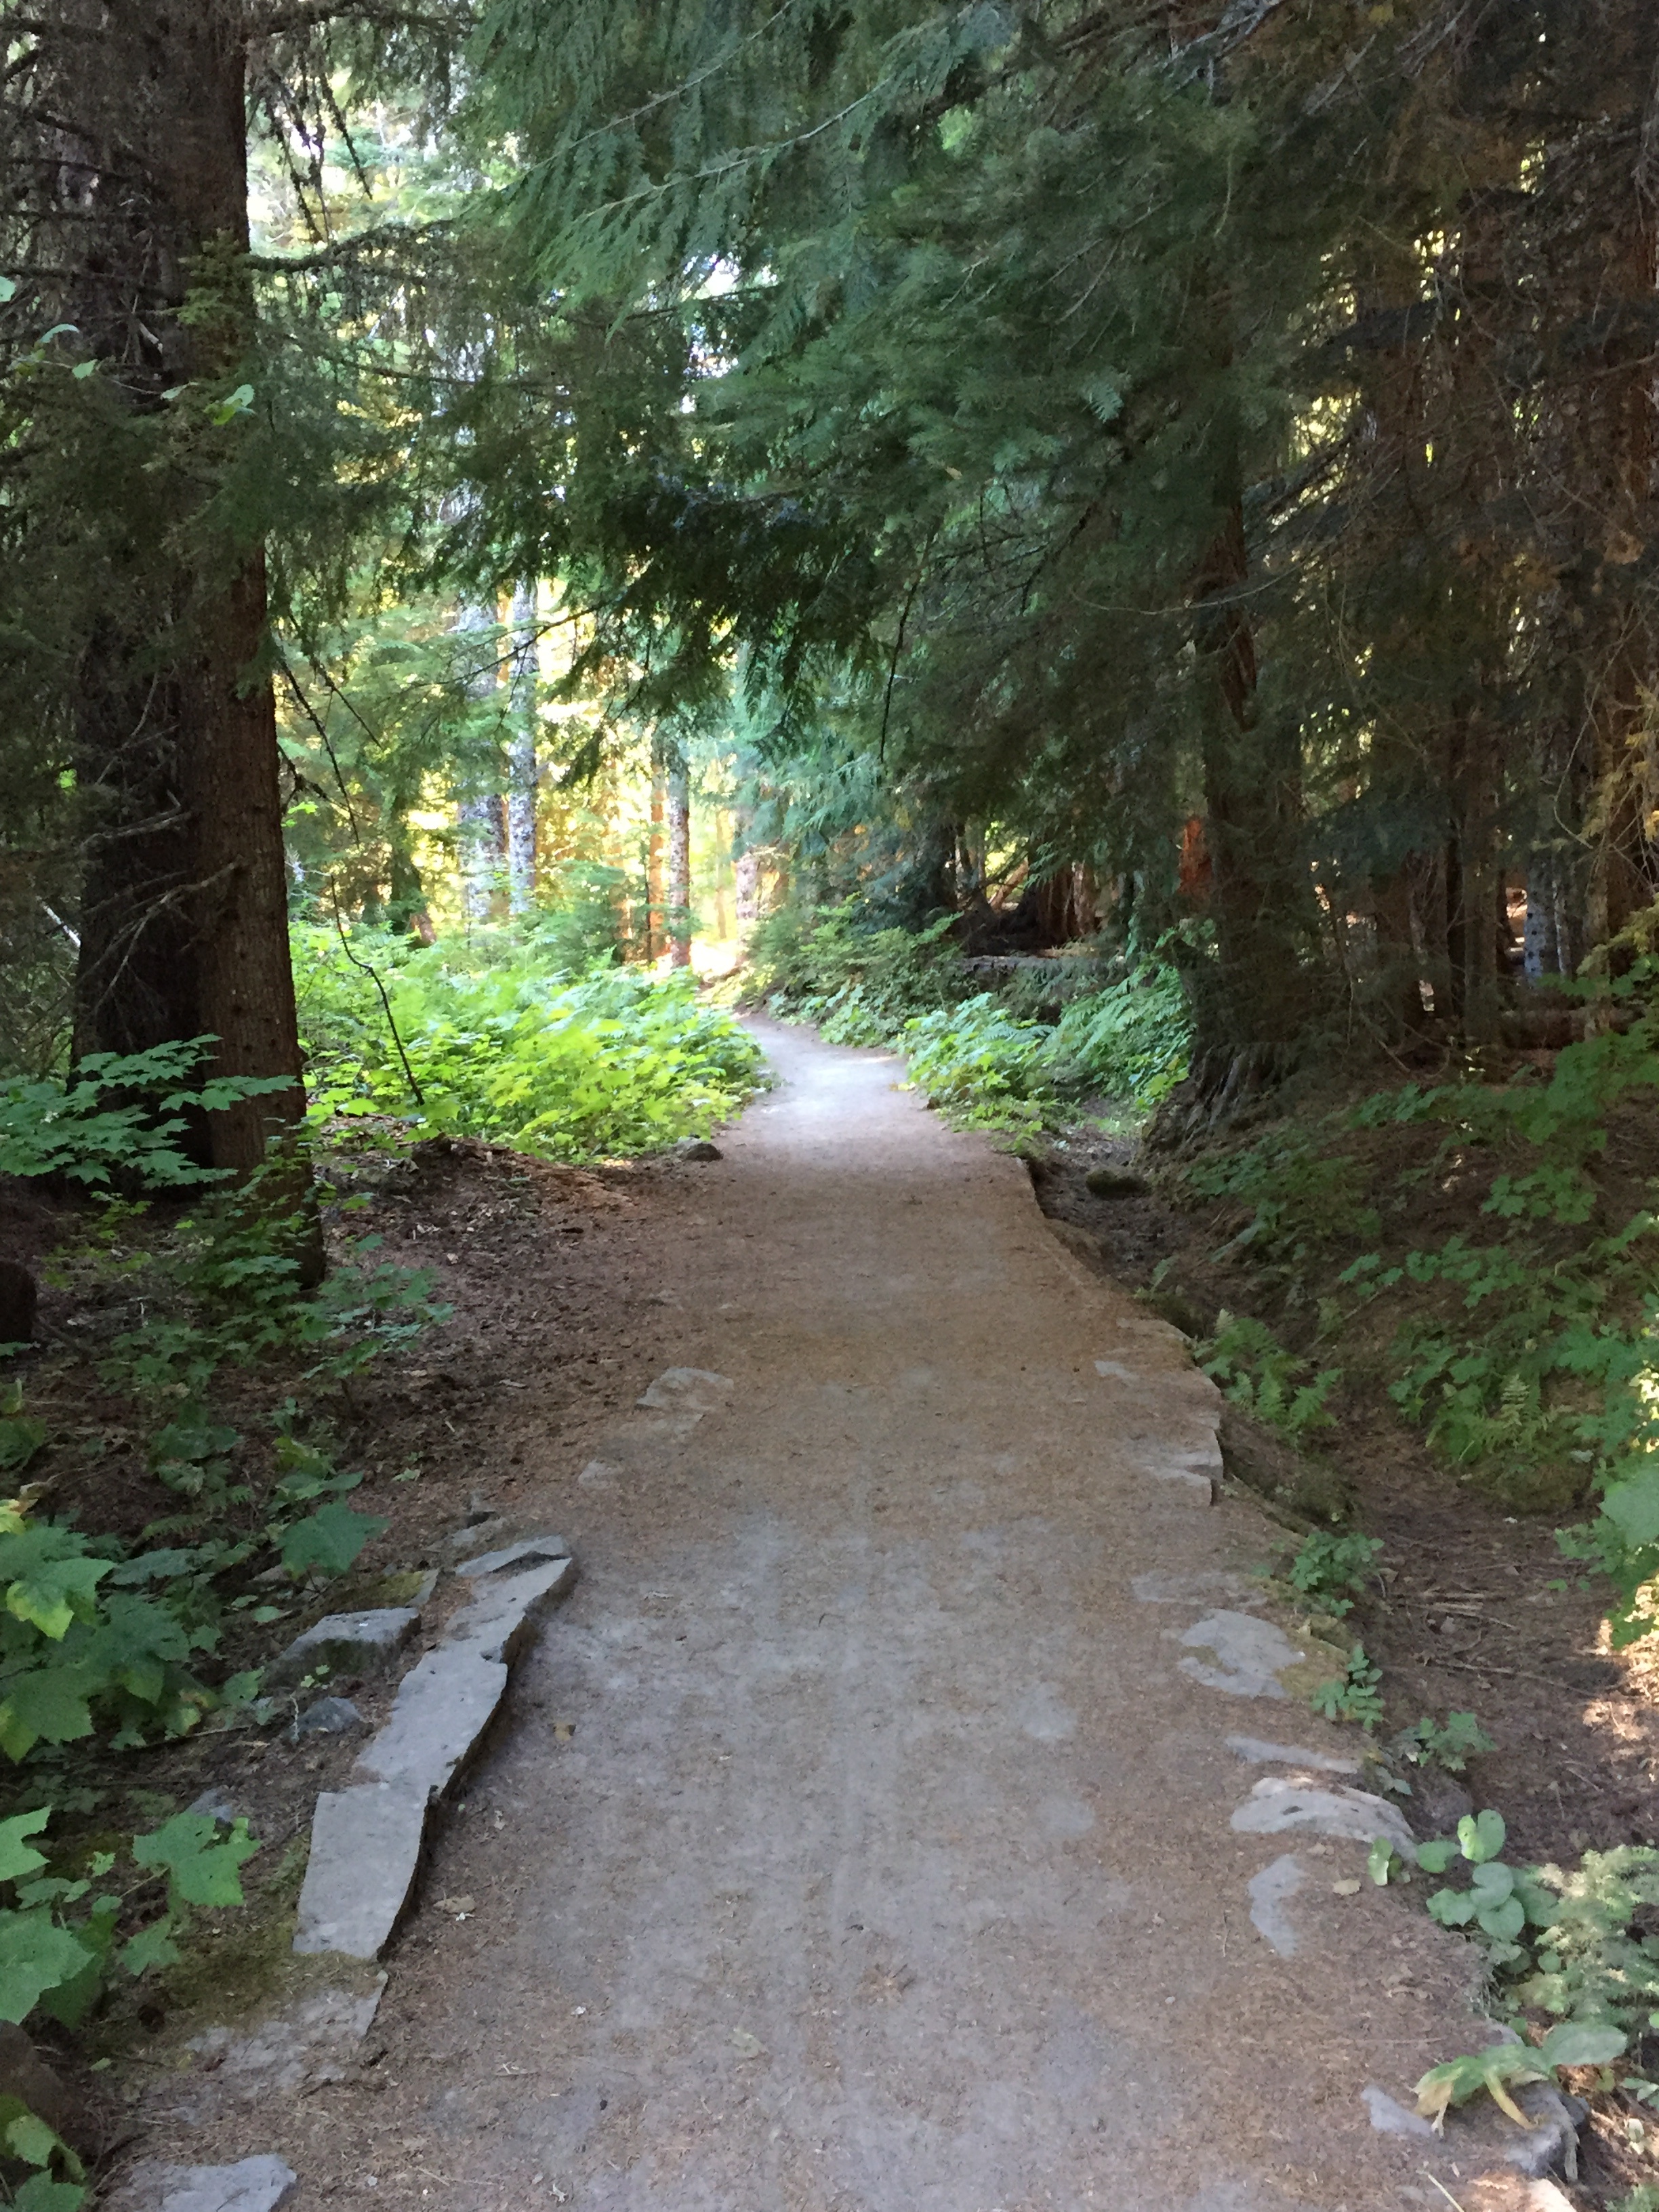
tree, forest, trail, leaf, walkway, stream, autumn, garden, waterway, woodland, rural area